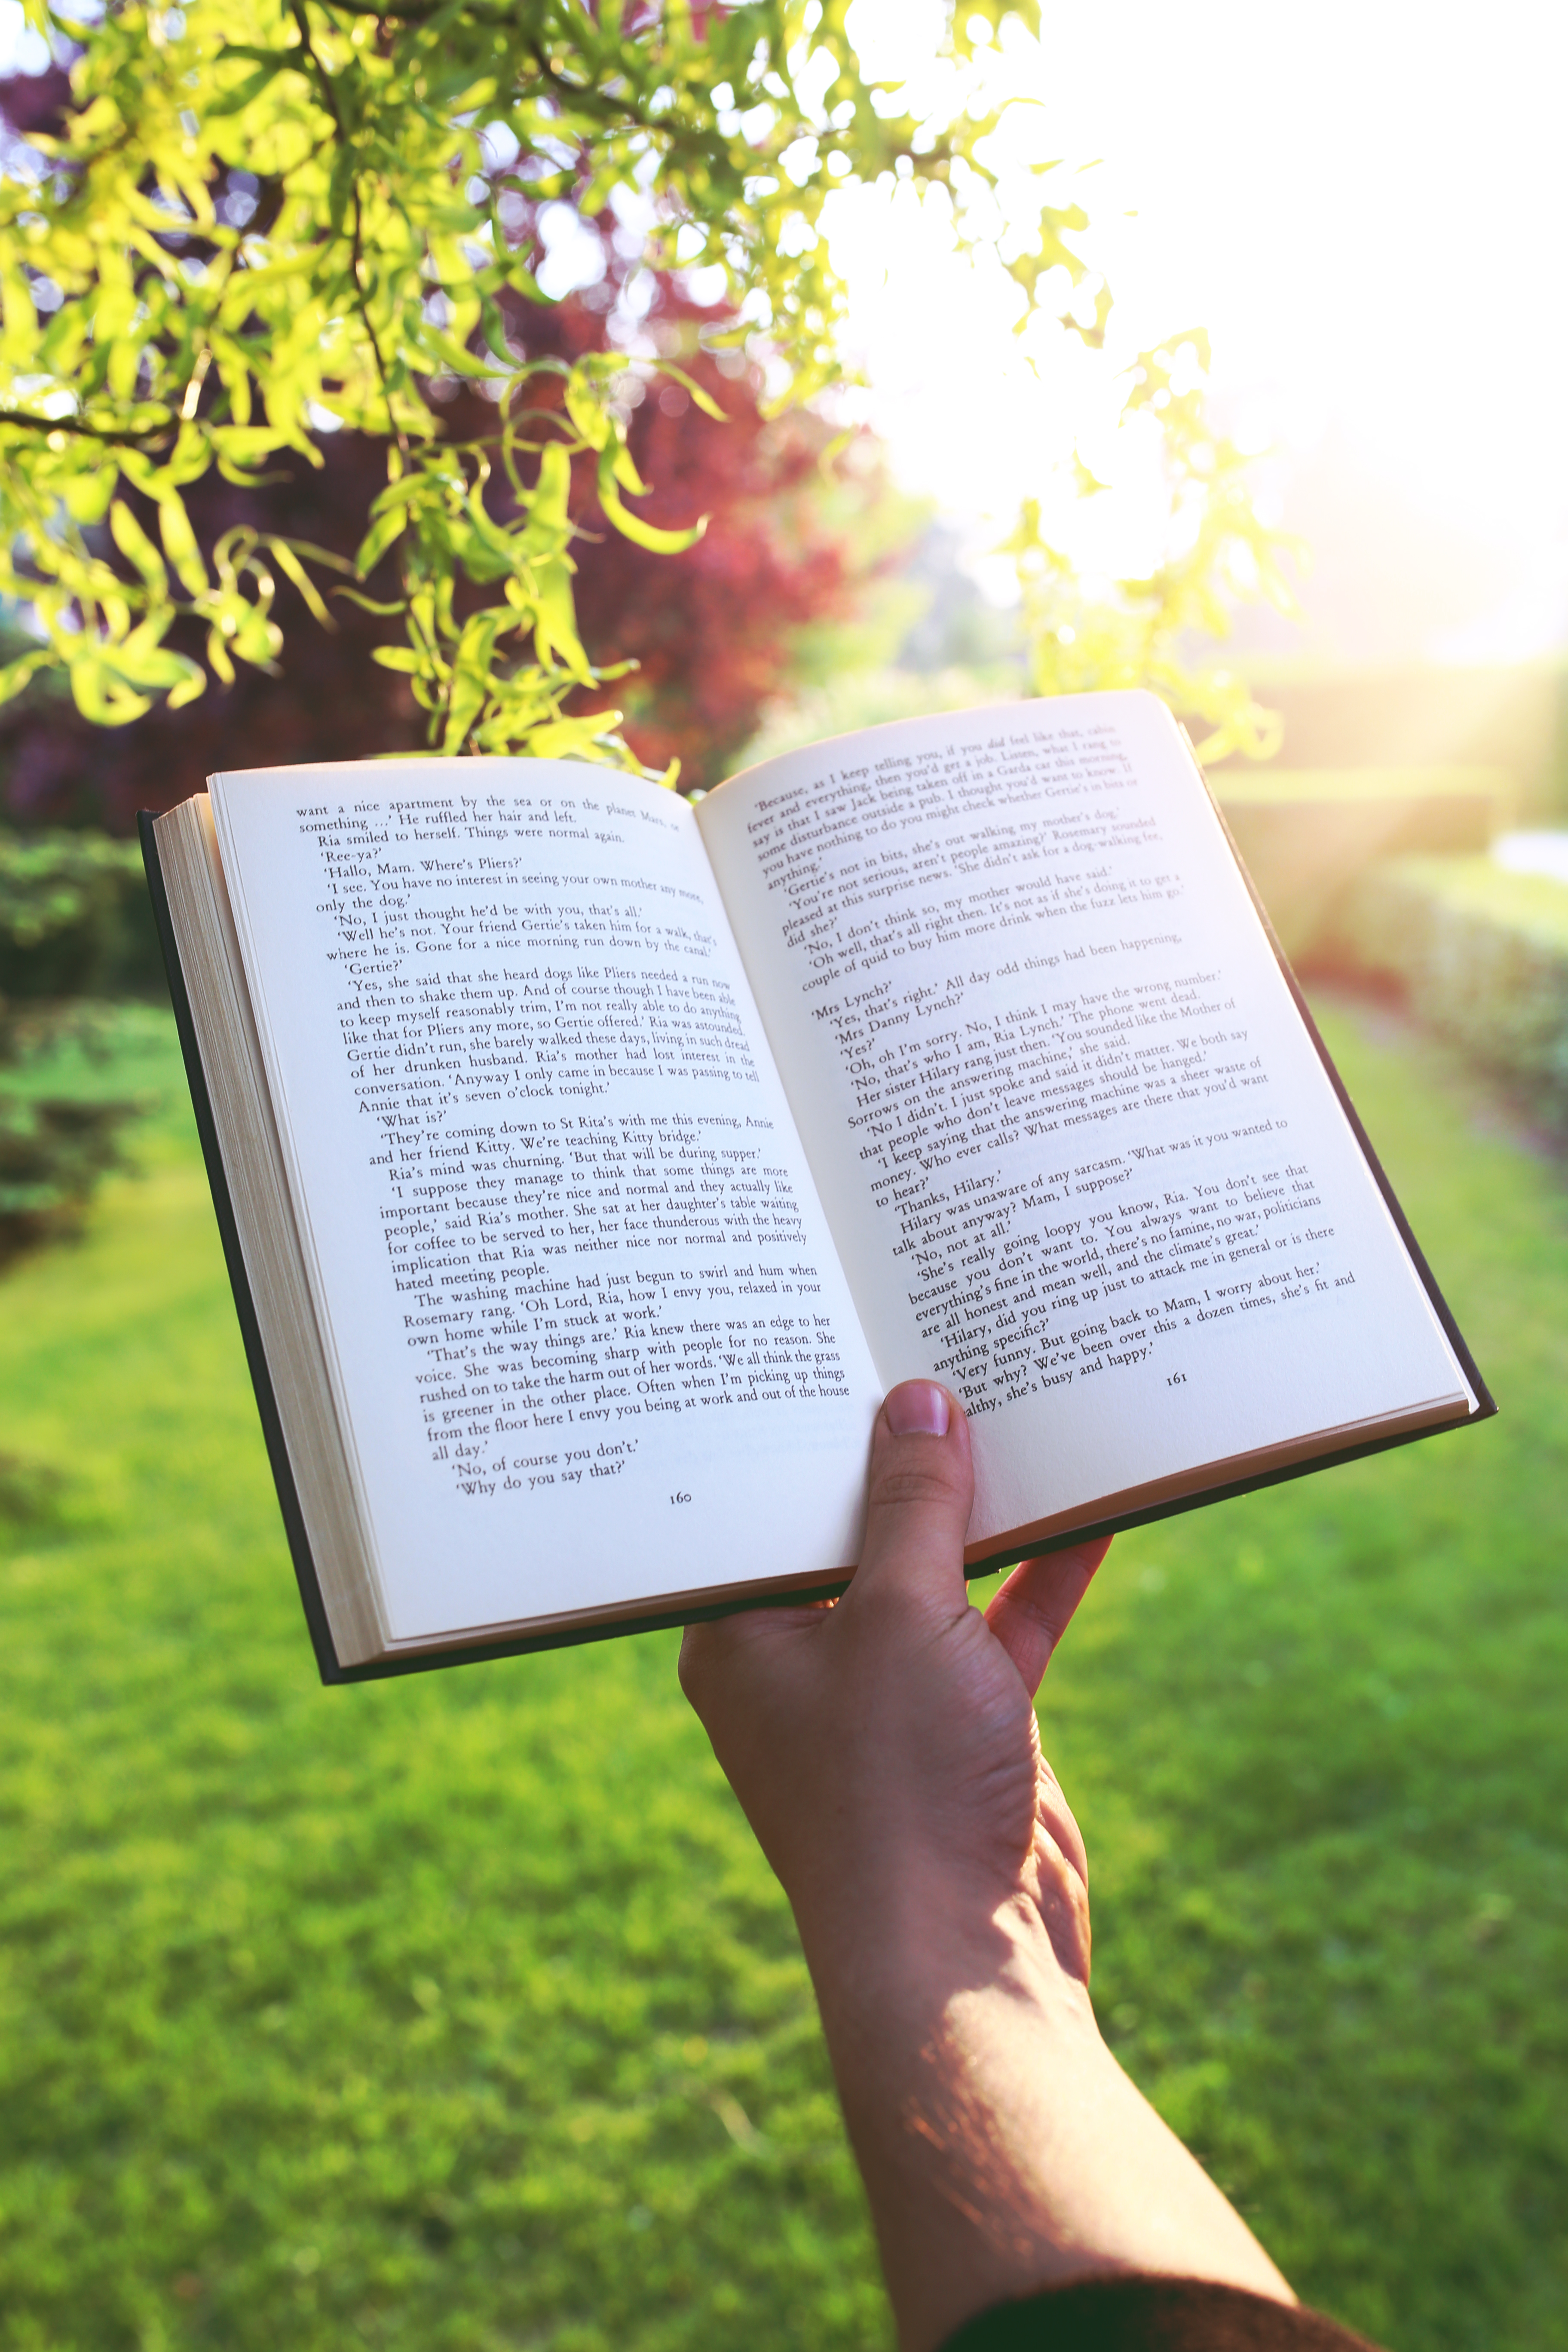
hand, book, flower, reading, garden, arm, holding, relaxing, literature, emotion